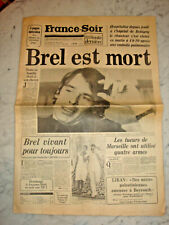
Waste category: paper